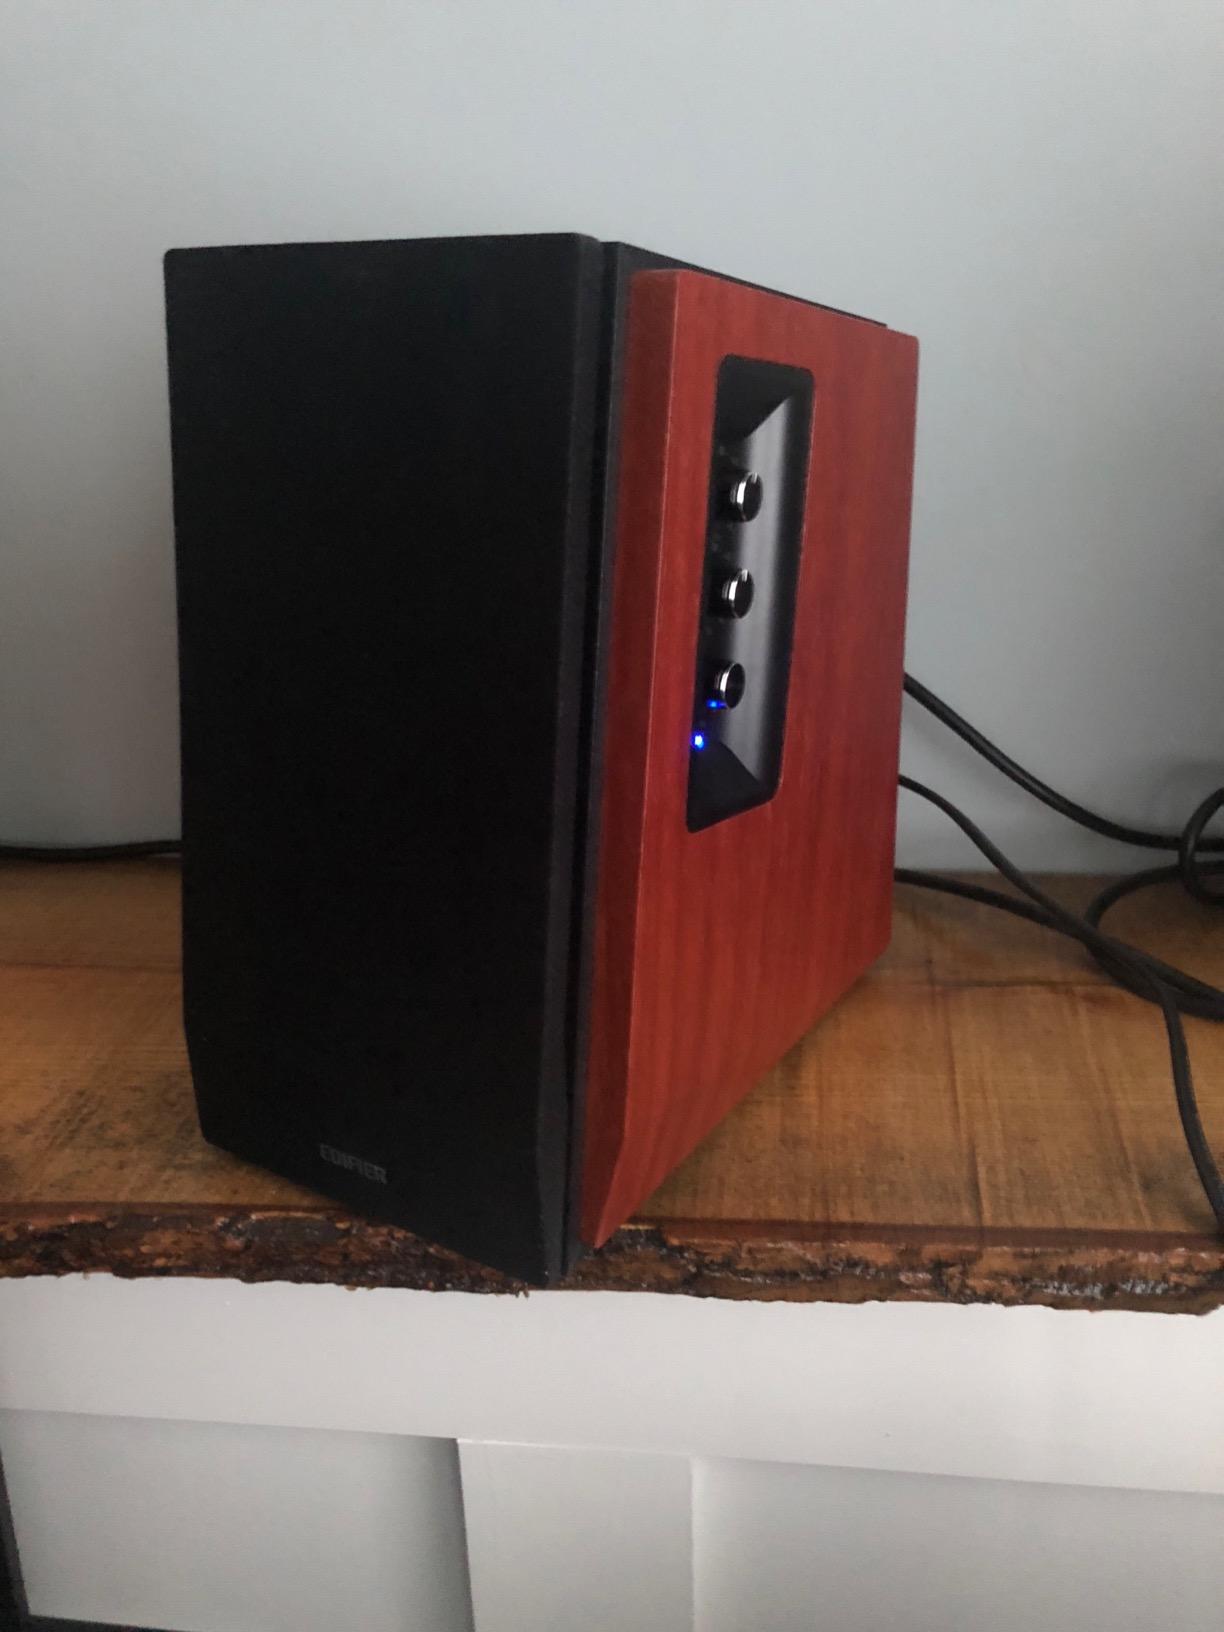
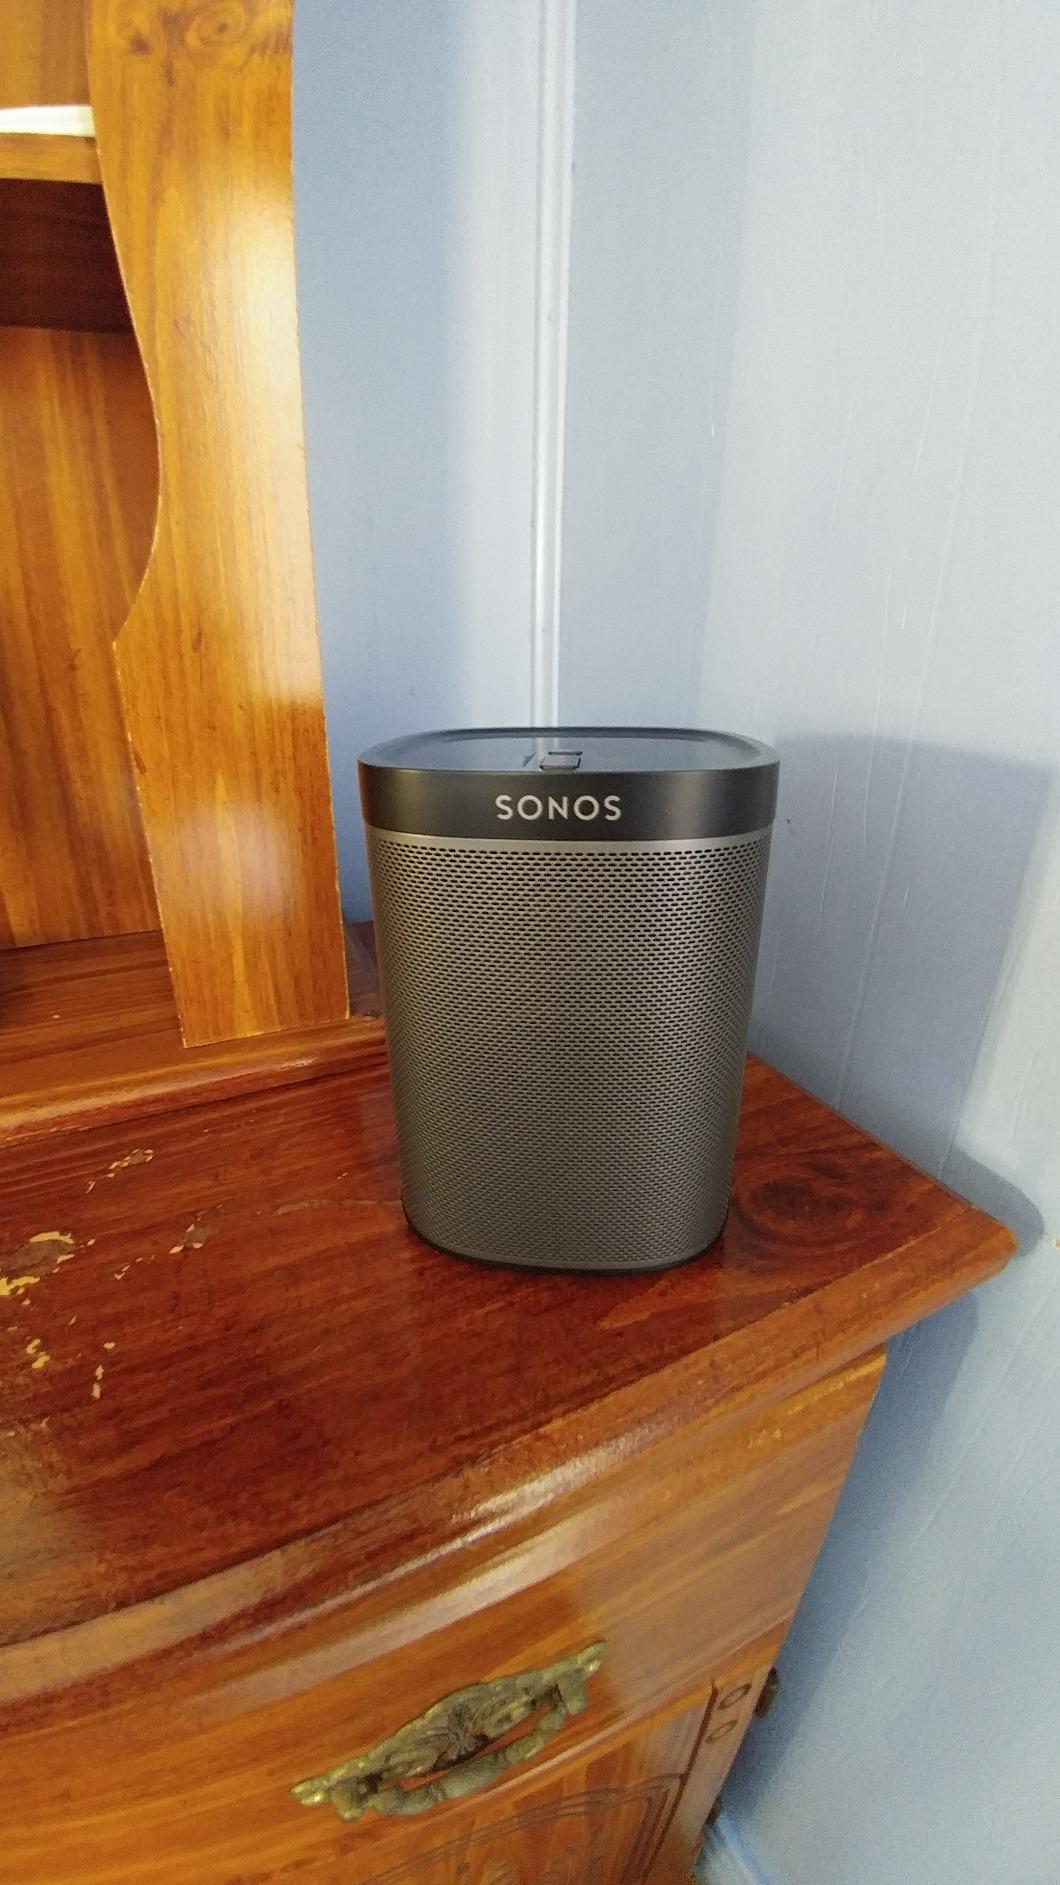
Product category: speaker
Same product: no